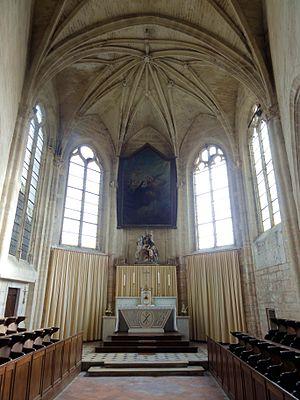
L'église Saint-Martin est une église catholique paroissiale située à Cauvigny, dans le département de l'Oise, en France. Sa fondation remonte au moins au XIᵉ siècle, et le mur méridional de la nef englobe des vestiges de cette époque. Sinon, l'église est principalement de style gothique flamboyant, et date pour l'essentiel du premier tiers du XVIᵉ siècle, mais elle comporte des éléments intéressants de deux campagnes de construction au XIIᵉ siècle. Ce sont d'abord trois voûtes d'ogives archaïques des années 1140, sans leurs supports, dans le collatéral nord ; puis le croisillon sud des années 1150 / 1160, qui a été repris à la période flamboyante ; et surtout un élégant clocher octogonal de la fin du XIIᵉ siècle avec une lanterne coiffée d'une flèche de pierre, qui compte parmi les plus beaux représentants de ce type de clocher dans la région. Le clocher, le croisillon sud, la tourelle d'escalier polygonale et la haute abside des années 1520 forment un ensemble pittoresque. À l'intérieur, l'architecture du chœur est tout à fait remarquable, notamment pour son plan octogonal.